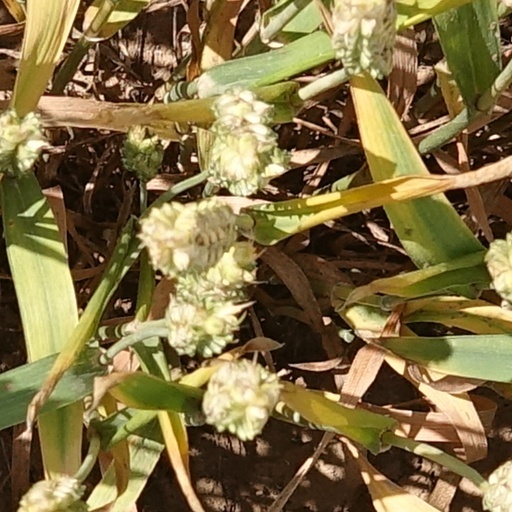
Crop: wheat